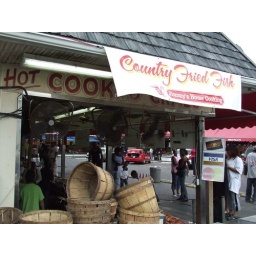
A sign above one of the stalls at the fish market on the Southwest waterfront.